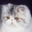
Label: cat